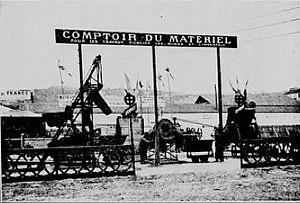
Stand du Comptoir du matériel pour les travaux publics, les mines et l'industrie (Photo Moll)